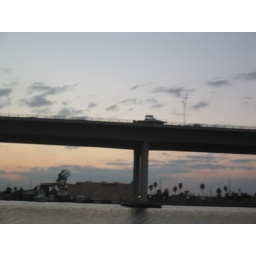
that boat is going over the bridge